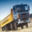
Label: truck